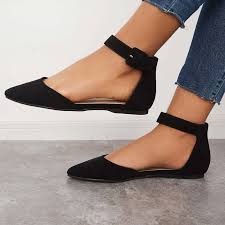
Label: Ballet Flat